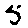
Label: 5